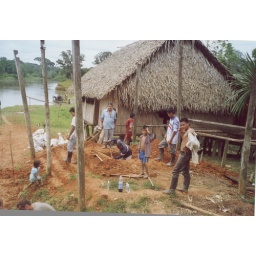
People came out to help building the water filter. We got most of the work done in a single day.